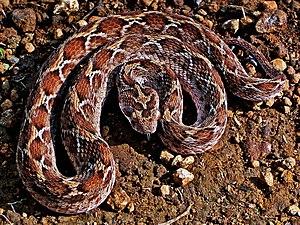
Les Viperinae ou vipères sont une sous-famille de serpents de la famille des Viperidae. Elle a été créée par Nicolaus Michael Oppel en 1811.